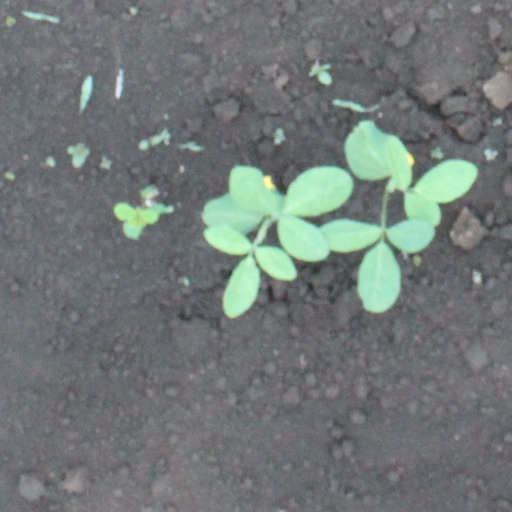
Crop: soybean